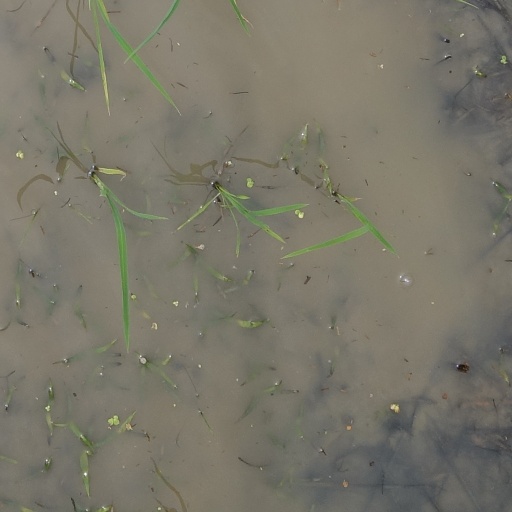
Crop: rice